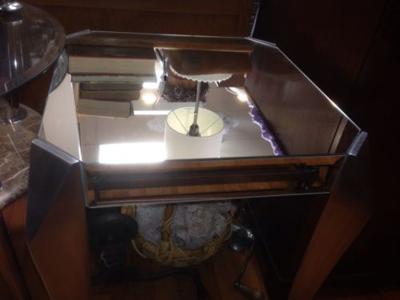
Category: table